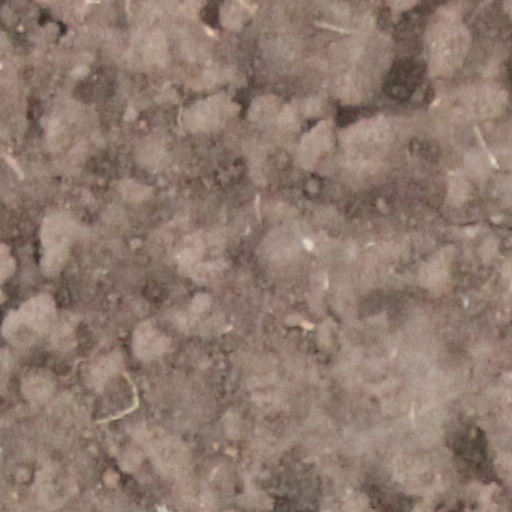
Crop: wheat